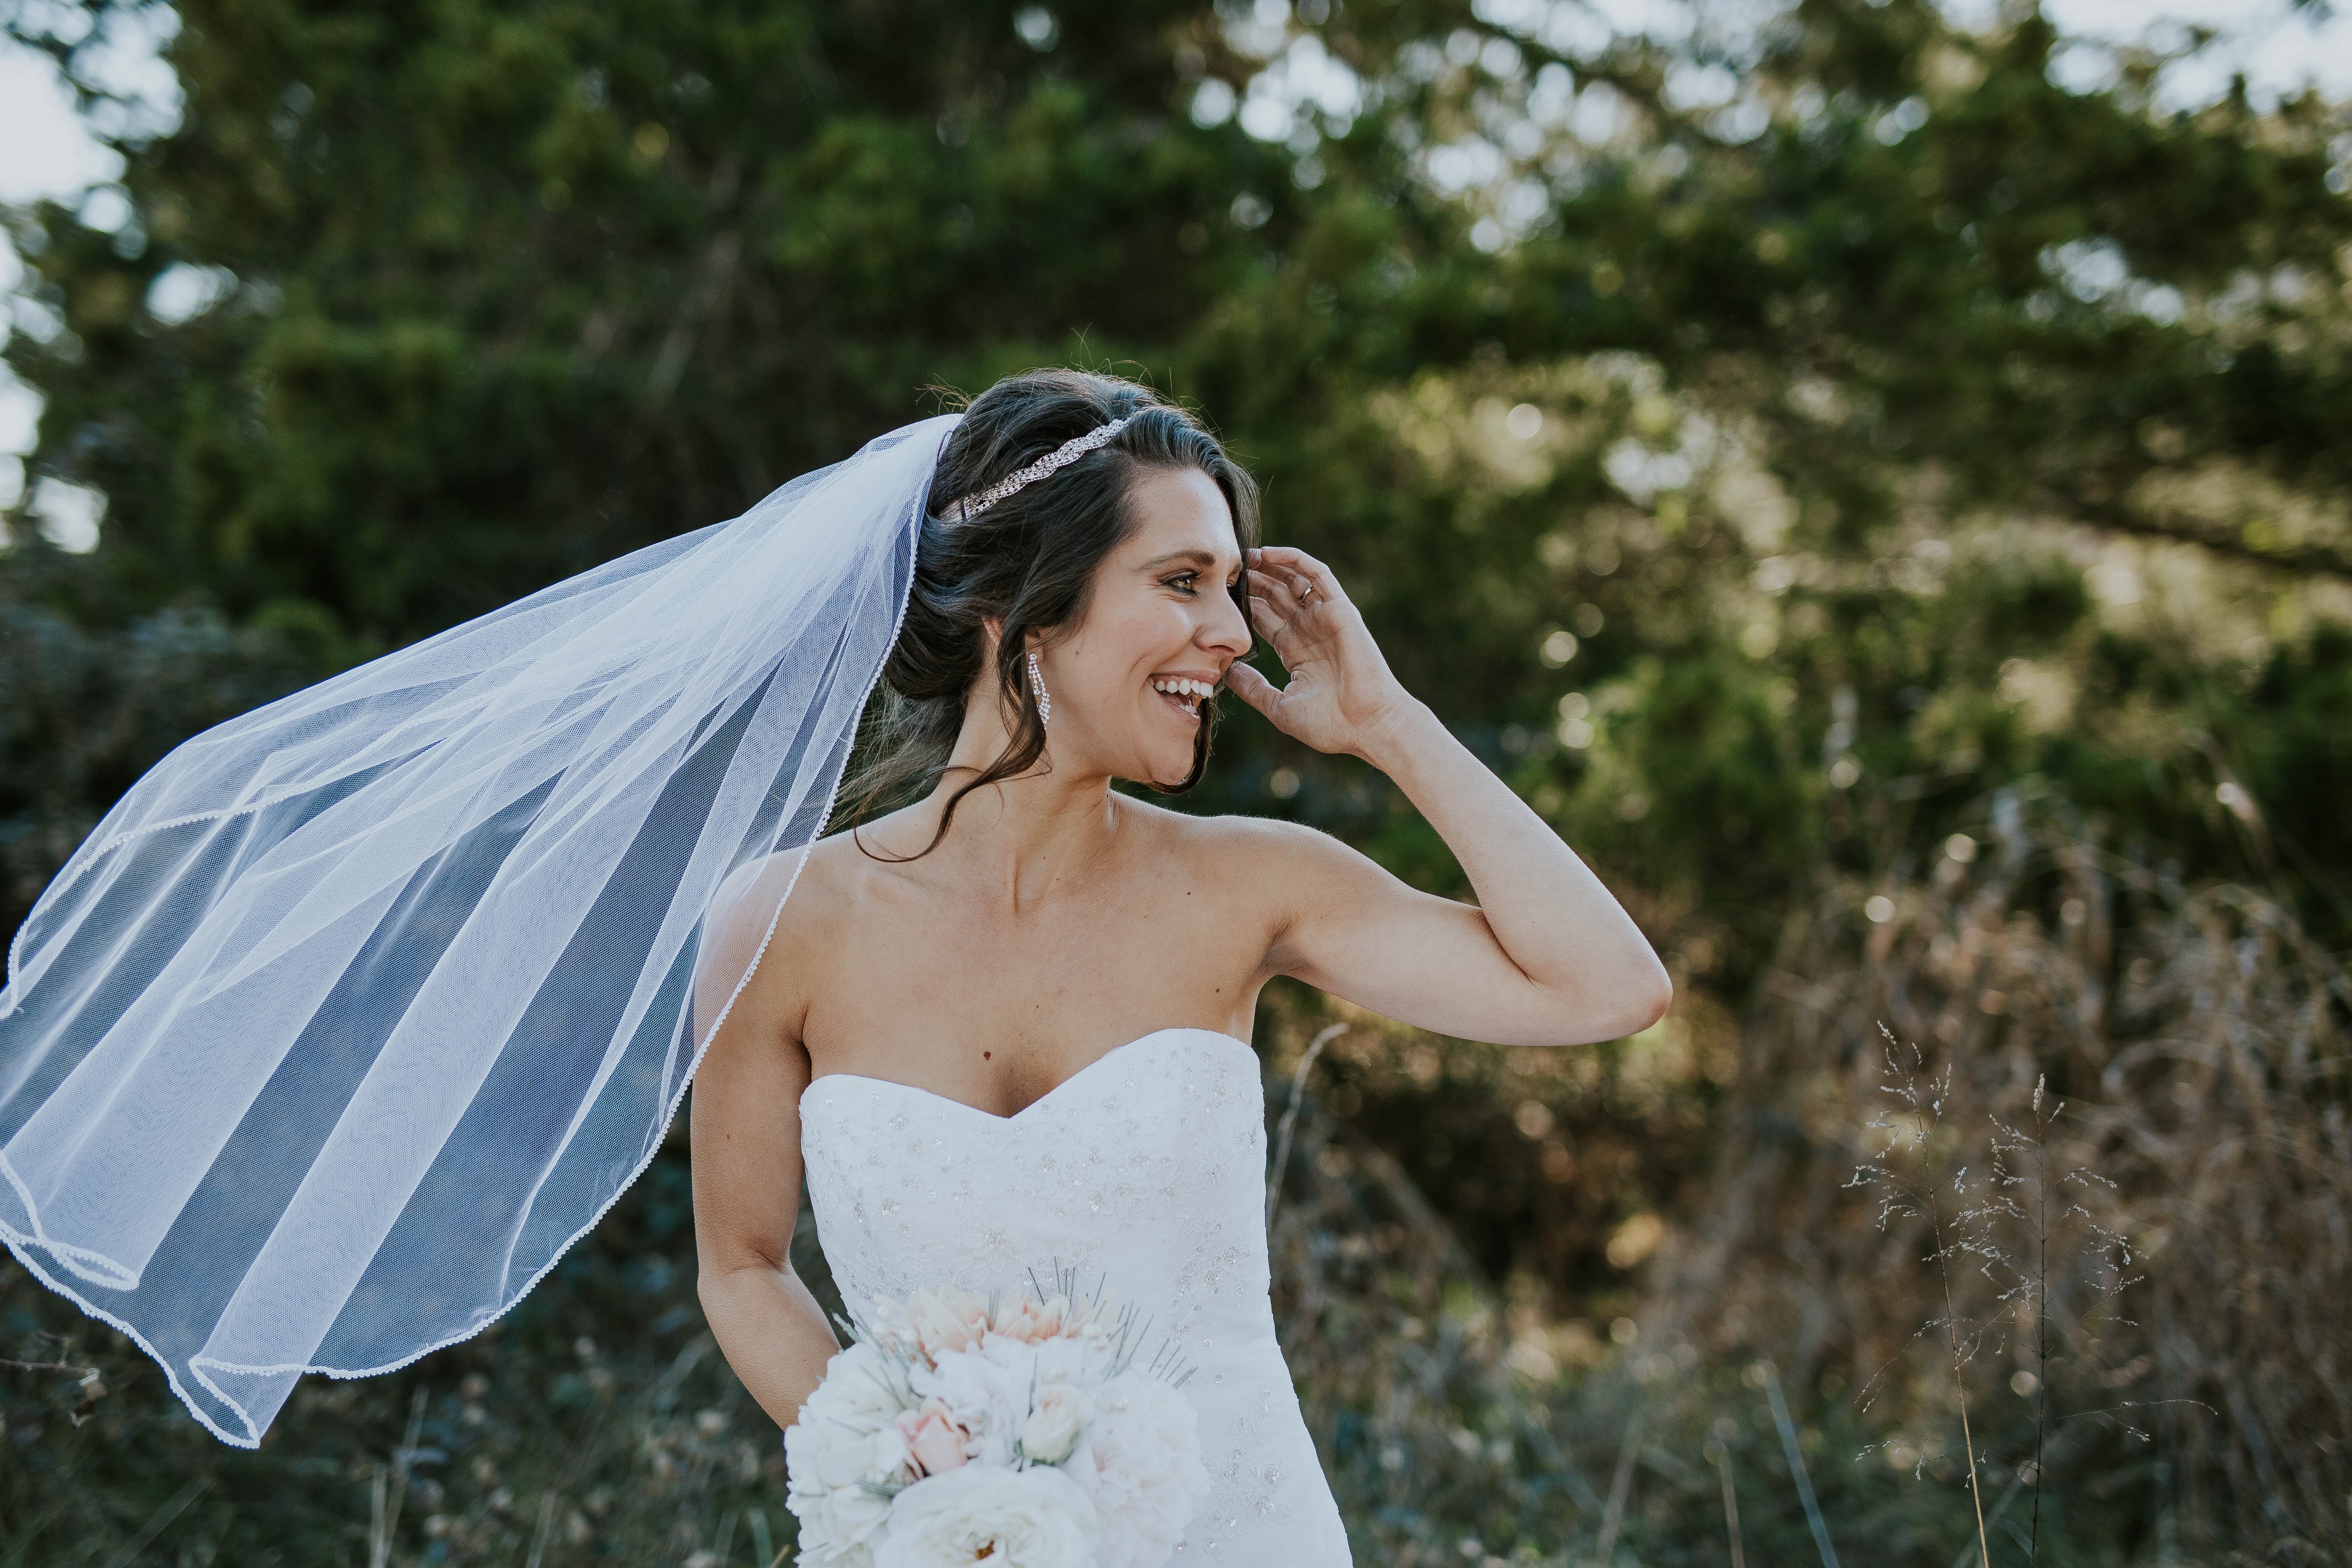
woman, photography, flower, female, blue, wedding, bride, ceremony, dress, photograph, beauty, gown, veil, bridal, photo shoot, portrait photography, veiel